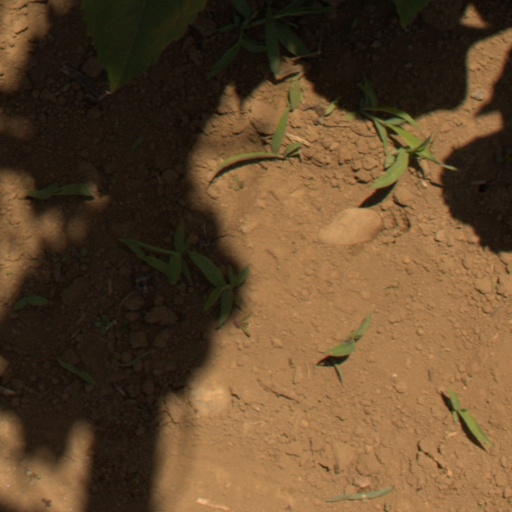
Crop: Jerusalem artichoke